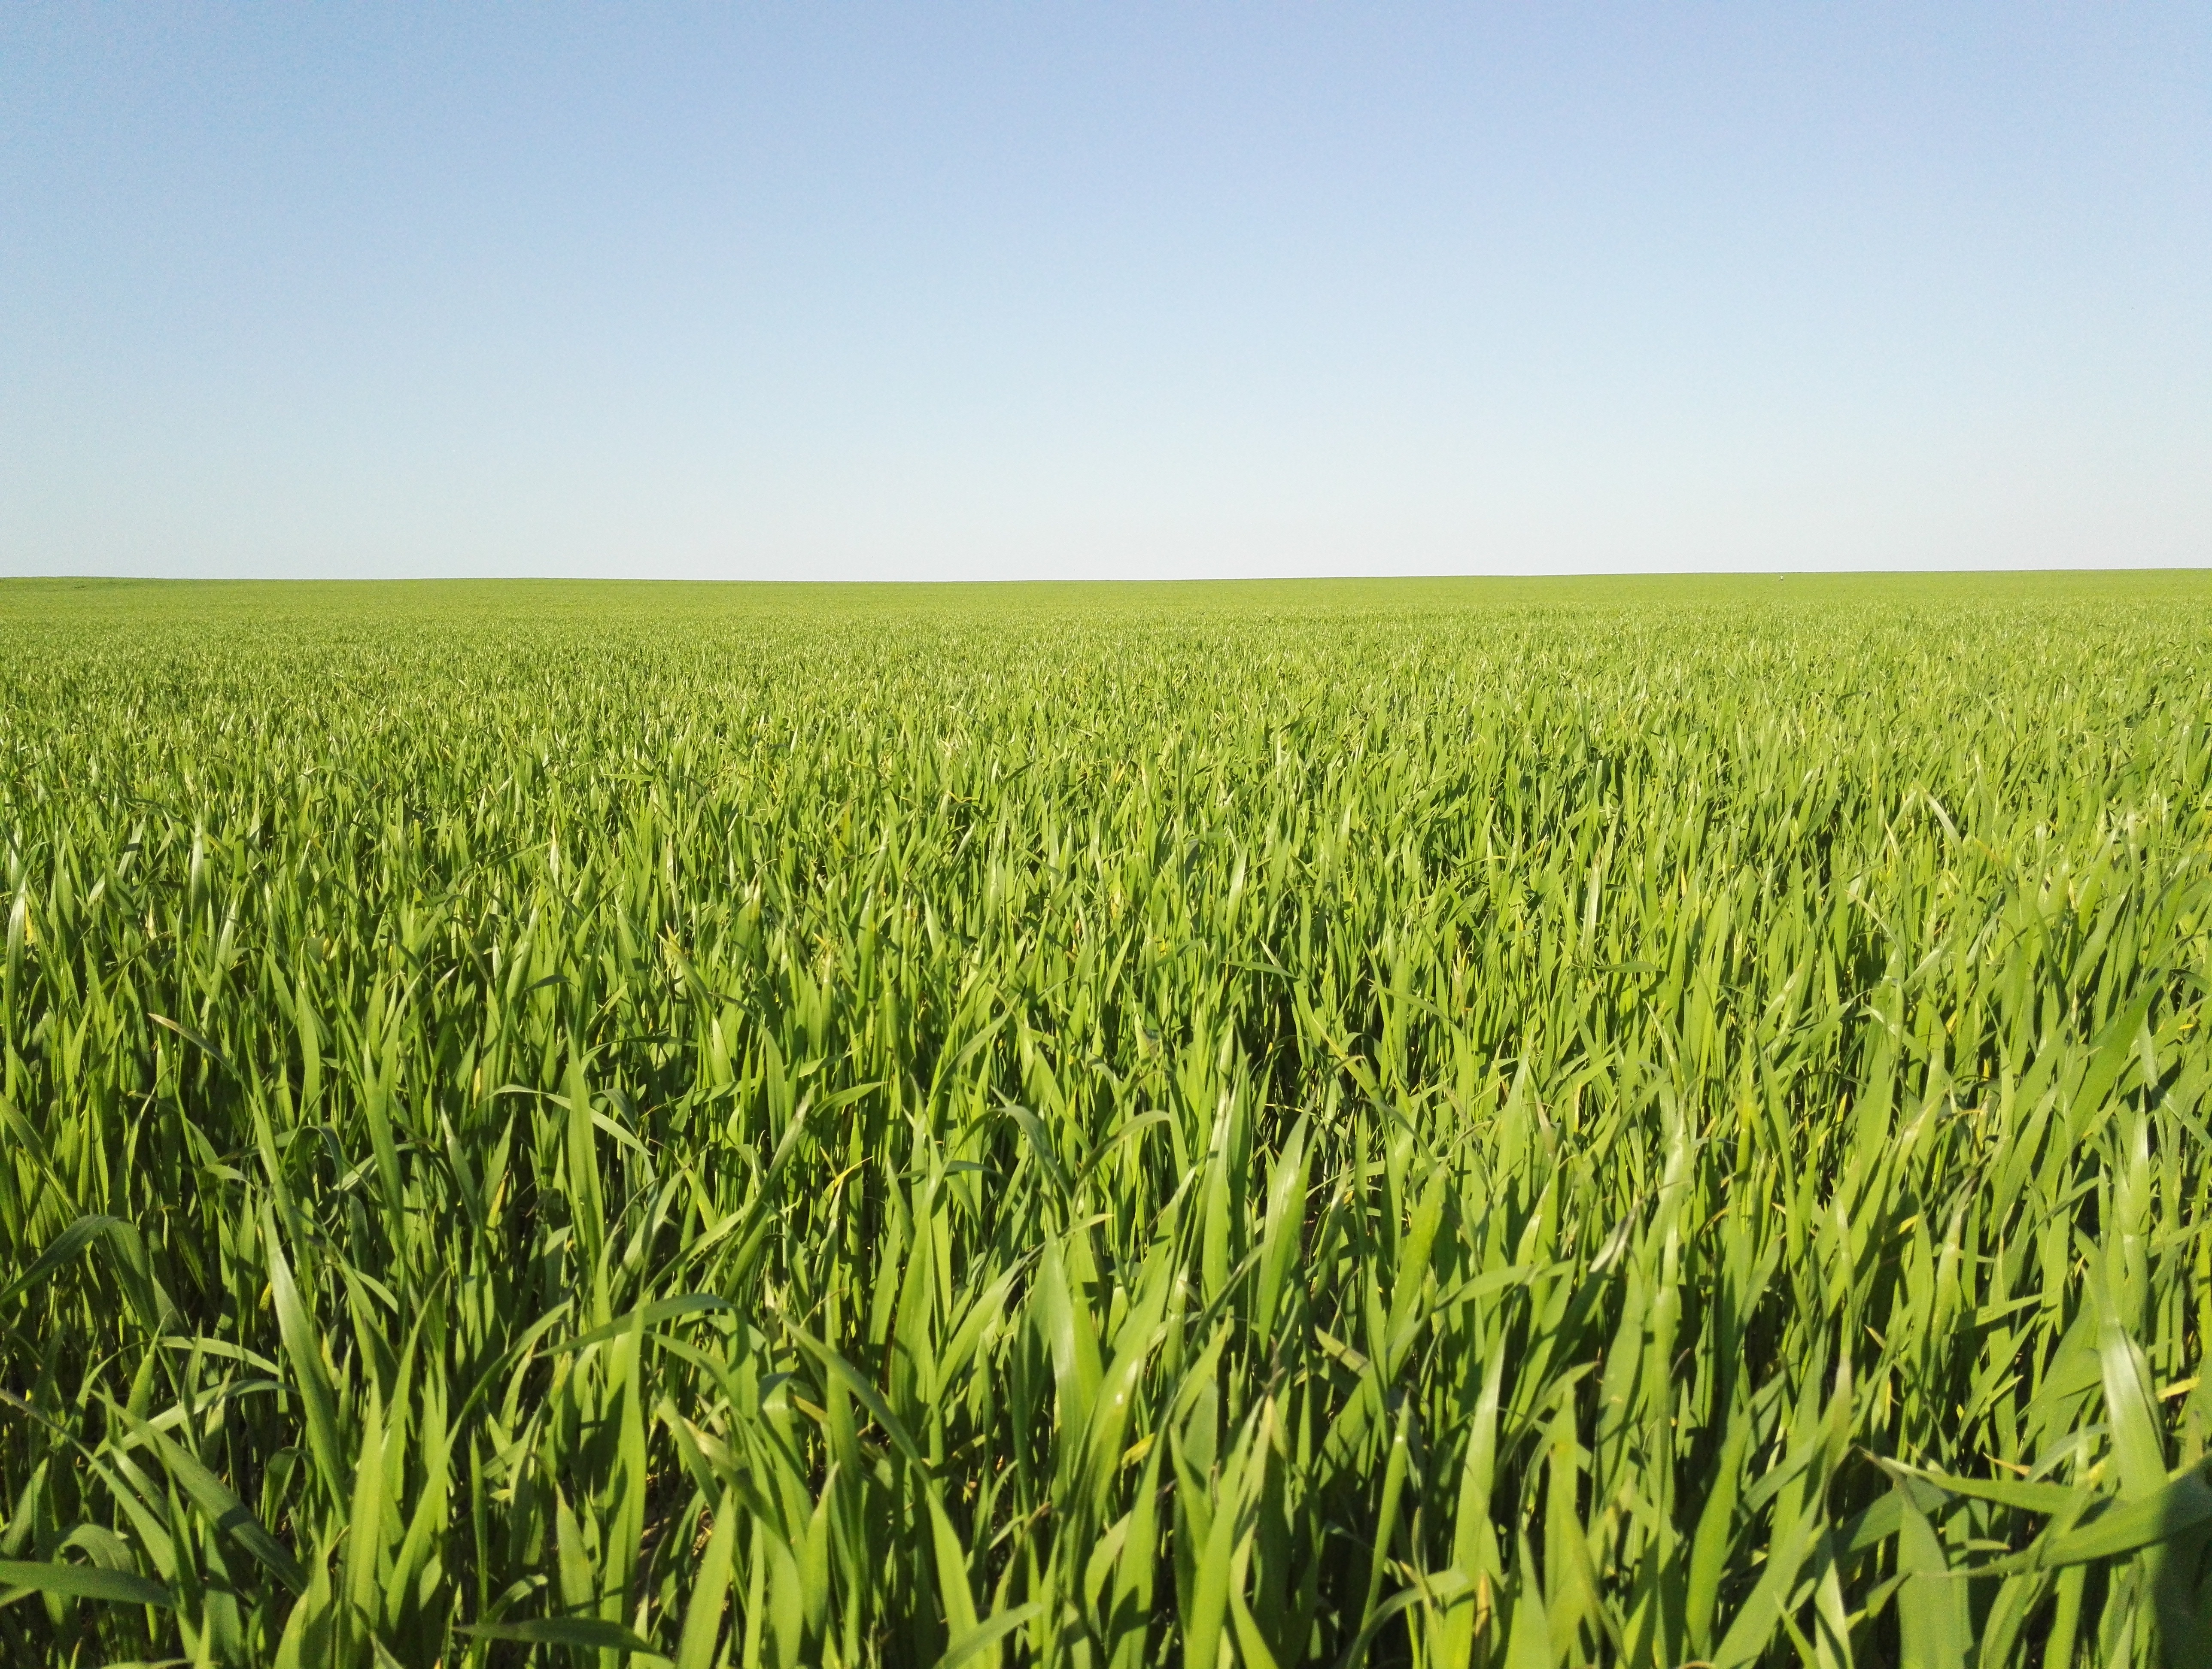
grass, plant, field, meadow, barley, wheat, prairie, food, produce, crop, pasture, agriculture, plain, grassland, paddy field, flowering plant, commodity, grass family, land plant, food grain